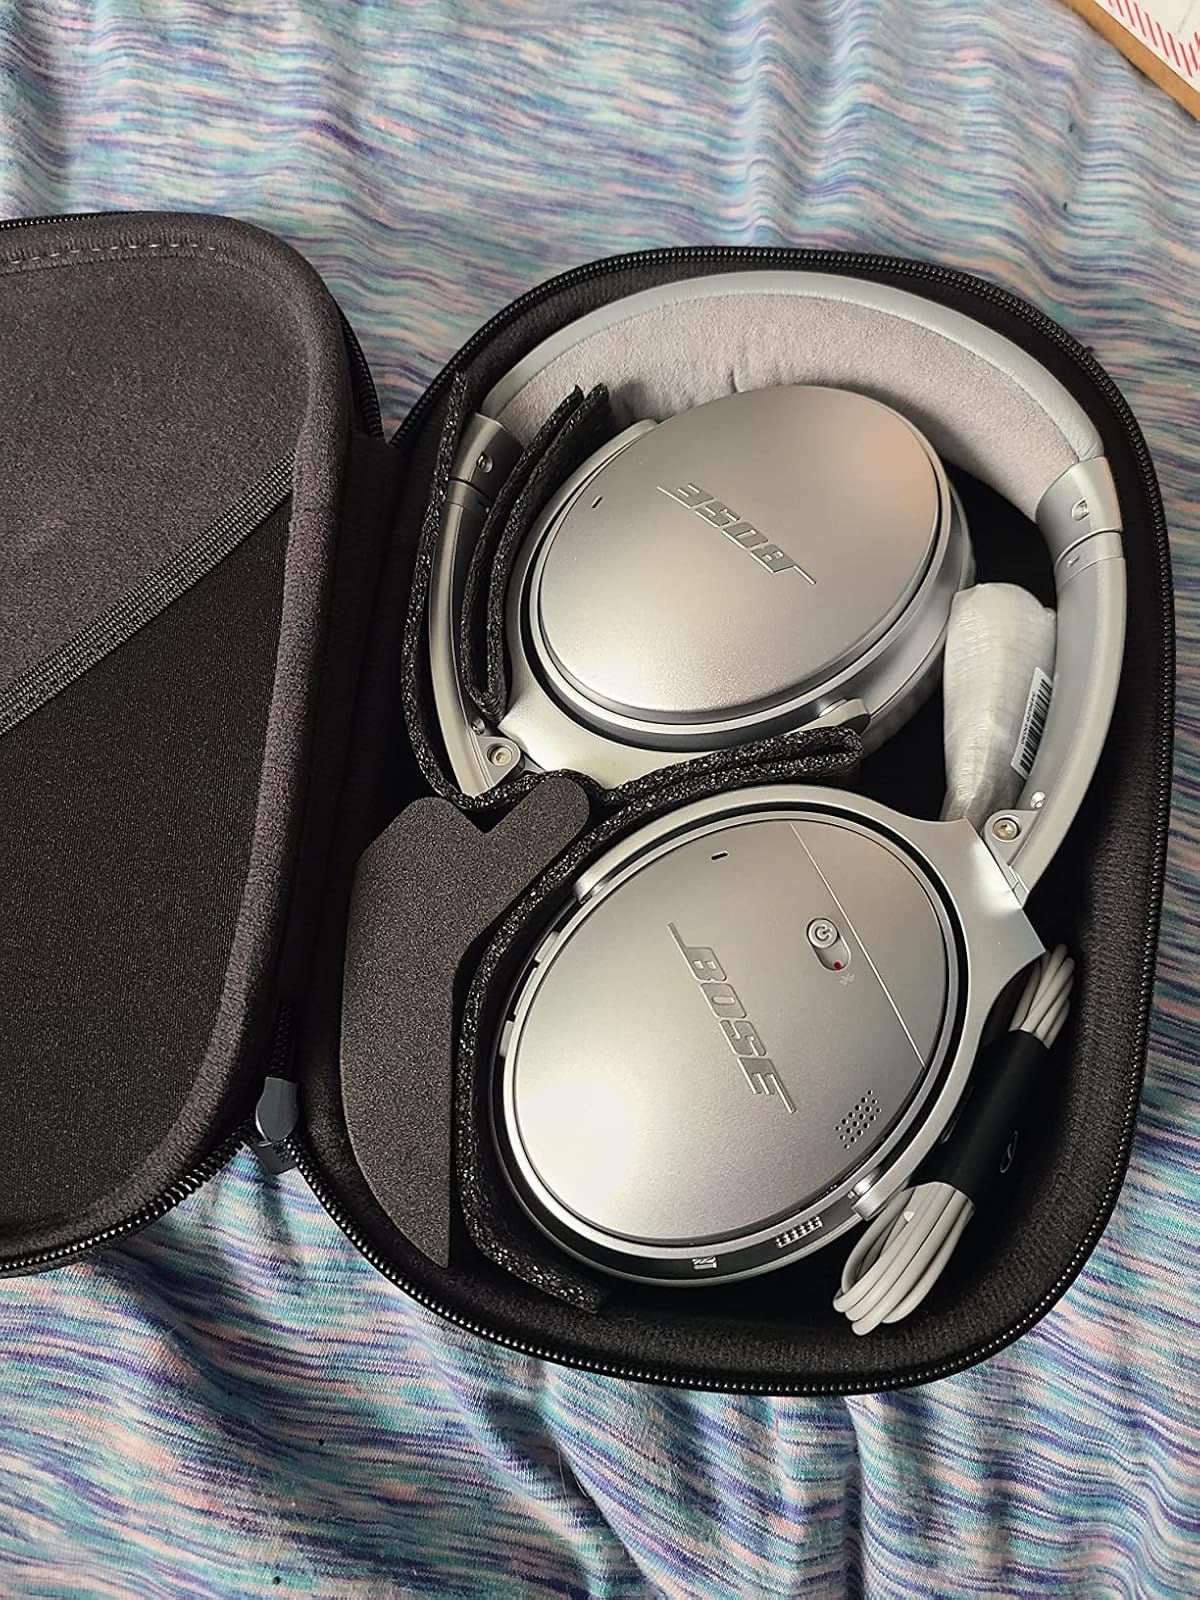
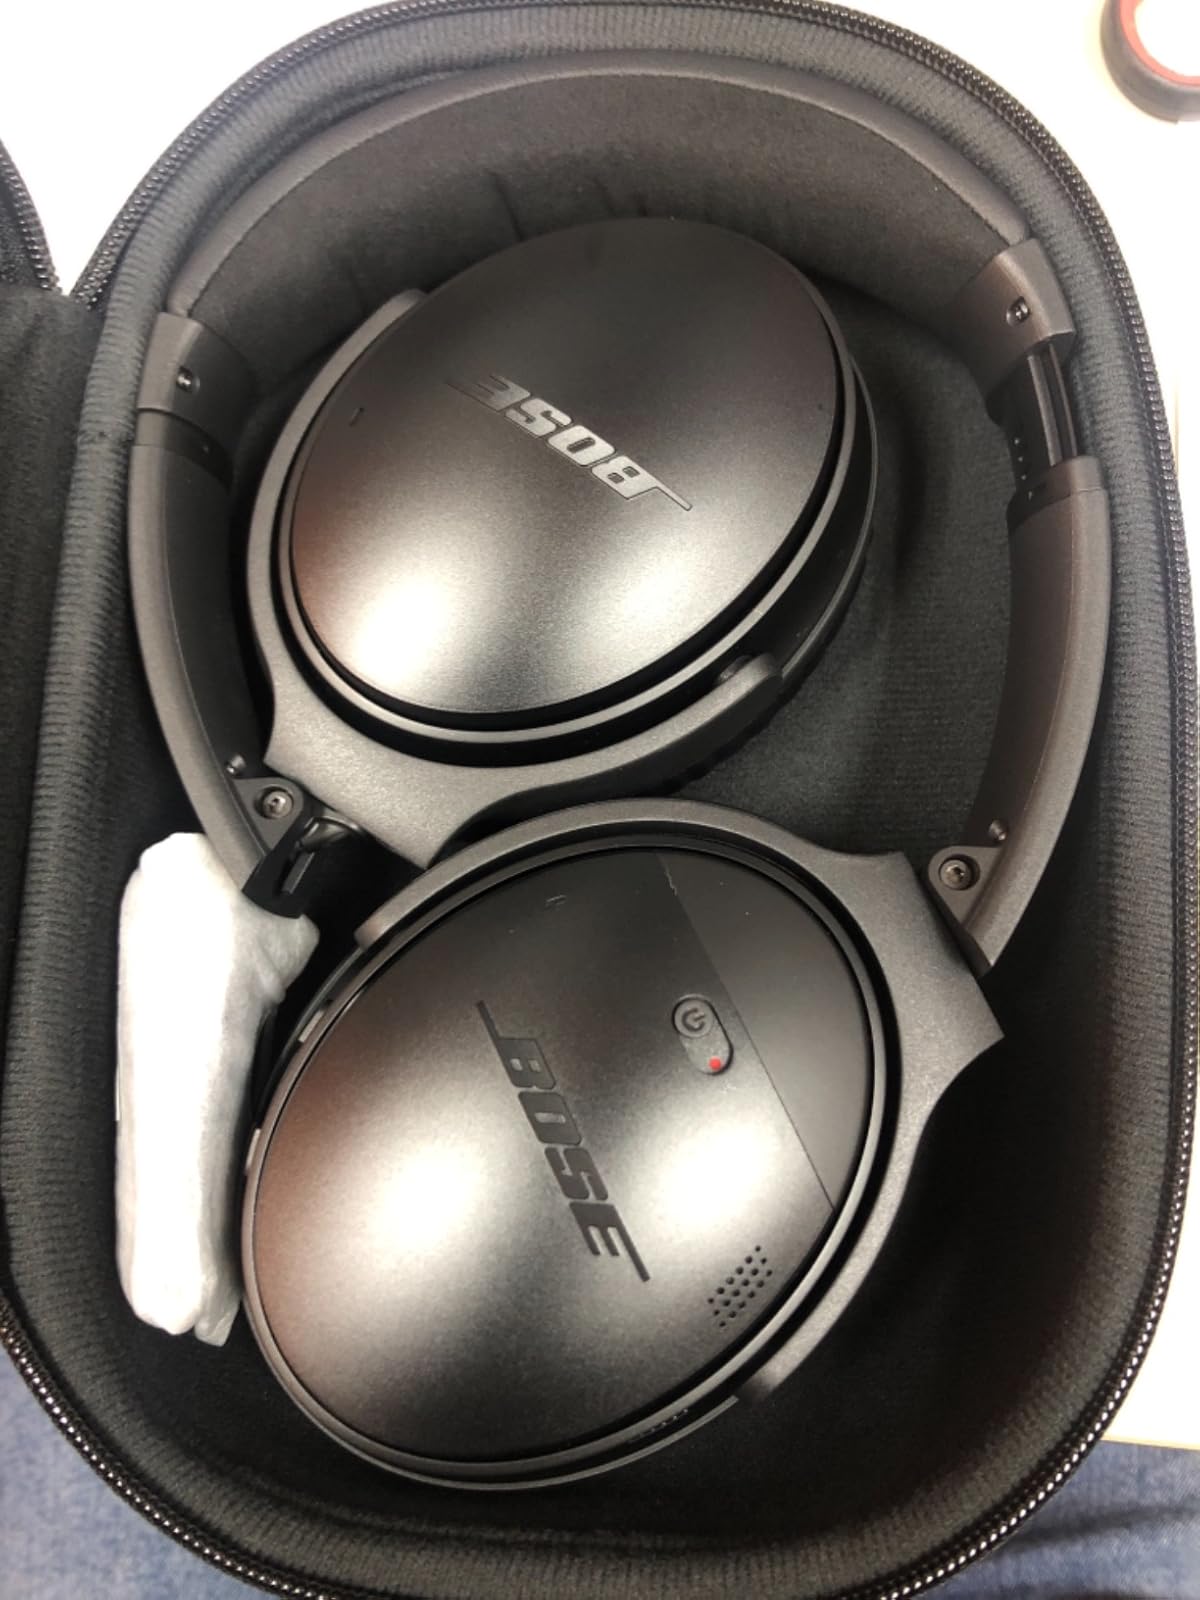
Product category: headphones
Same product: no